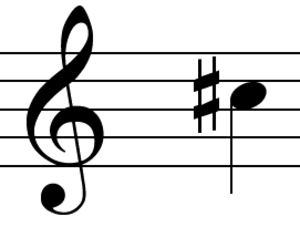
En musique, dans le solfège, un dièse est un symbole graphique appartenant à la famille des altérations et dont la fonction est d'indiquer, sur la partition, que la hauteur naturelle de la note associée à ce dièse doit être élevée d'un demi-ton chromatique. Il est souvent confondu avec le croisillon « # ».